French Foreign Legion

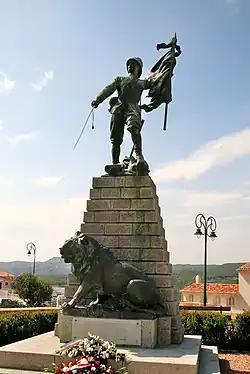
Monument commemorating the soldiers of the Foreign Legion killed on duty during the South-Oranese campaign (1897–1902).

The Foreign Legion's First Battalion (Lieutenant-Colonel Donnier) sailed to Tonkin in late 1883, during the period of undeclared hostilities that preceded the Sino-French War (August 1884 to April 1885), and formed part of the attack column that stormed the western gate of Sơn Tây on 16 December. The Second and Third Infantry Battalions ("chef de bataillon" Diguet and Lieutenant-Colonel Schoeffer) were also deployed to Tonkin shortly afterwards, and were present in all the major campaigns of the Sino-French War. Two Foreign Legion companies led the defence at the celebrated Siege of Tuyên Quang (24 November 1884 to 3 March 1885). In January 1885 the Foreign Legion's 4th Battalion ("chef de bataillon" Vitalis) was deployed to the French bridgehead at Keelung (Jilong) in Formosa (Taiwan), where it took part in the later battles of the Keelung Campaign. The battalion played an important role in Colonel Jacques Duchesne's offensive in March 1885 that captured the key Chinese positions of La Table and Fort Bamboo and disengaged Keelung.